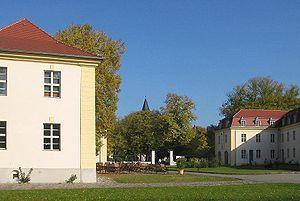
Le château de Wusterhausen est un château situé à Königs Wusterhausen au sud-est de Berlin dans l'État du Brandebourg. Il est célèbre pour avoir été le lieu des fameuses tabagies du roi Frédéric-Guillaume Iᵉʳ de Prusse.